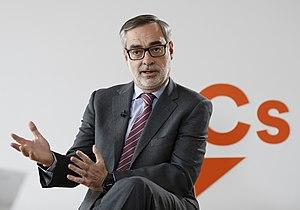
José Manuel Villegas Pérez, né le 3 juillet 1968 à Barcelone, est un avocat et un homme politique espagnol, membre de Ciudadanos.